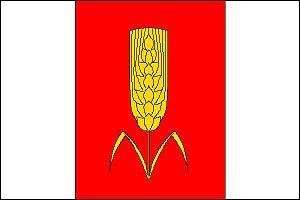
Raduň est une commune du district d'Opava, dans la région de Moravie-Silésie, en République tchèque. Sa population s'élevait à 1 093 habitants en 2017.